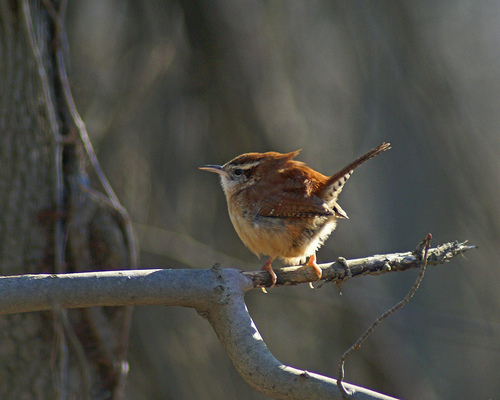
the bird is small and fat with no head and neck, a skinny long beak, and brown and yellow colors.
this colorful bird has a brown belly and breast, brown wings, pink tarsus and feet, the bill is short and pointed.
this is a small brown bird with a white throat and a downward pointing beak.
a bird with a small head pointed bill and brown plumage.
this bird has a brown overall color from its crown to its retrices.
this small, pudgy bird has a thin beak and small wings.
this bird is brown with white and has a long, pointy beak.
this bird is brown with white and has a very short beak.
this bird has a brown belly and it has a brown and black bill.
a small brownish red bird fat belly sharp bill.
Species: Carolina Wren